Pillsbury Memorial Hall

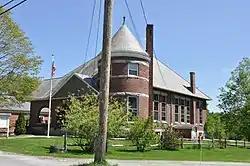

Pillsbury Memorial Hall, located at 93 Main Street, is the town hall of Sutton, New Hampshire. It was built in 1891, funded by a gift from New Hampshire native John Sargent Pillsbury, founder of the Pillsbury Company and a leading Minnesota politician. It is the only Romanesque style town hall building in Merrimack County. The building was listed on the National Register of Historic Places in 1993.